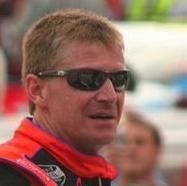
Age: 39